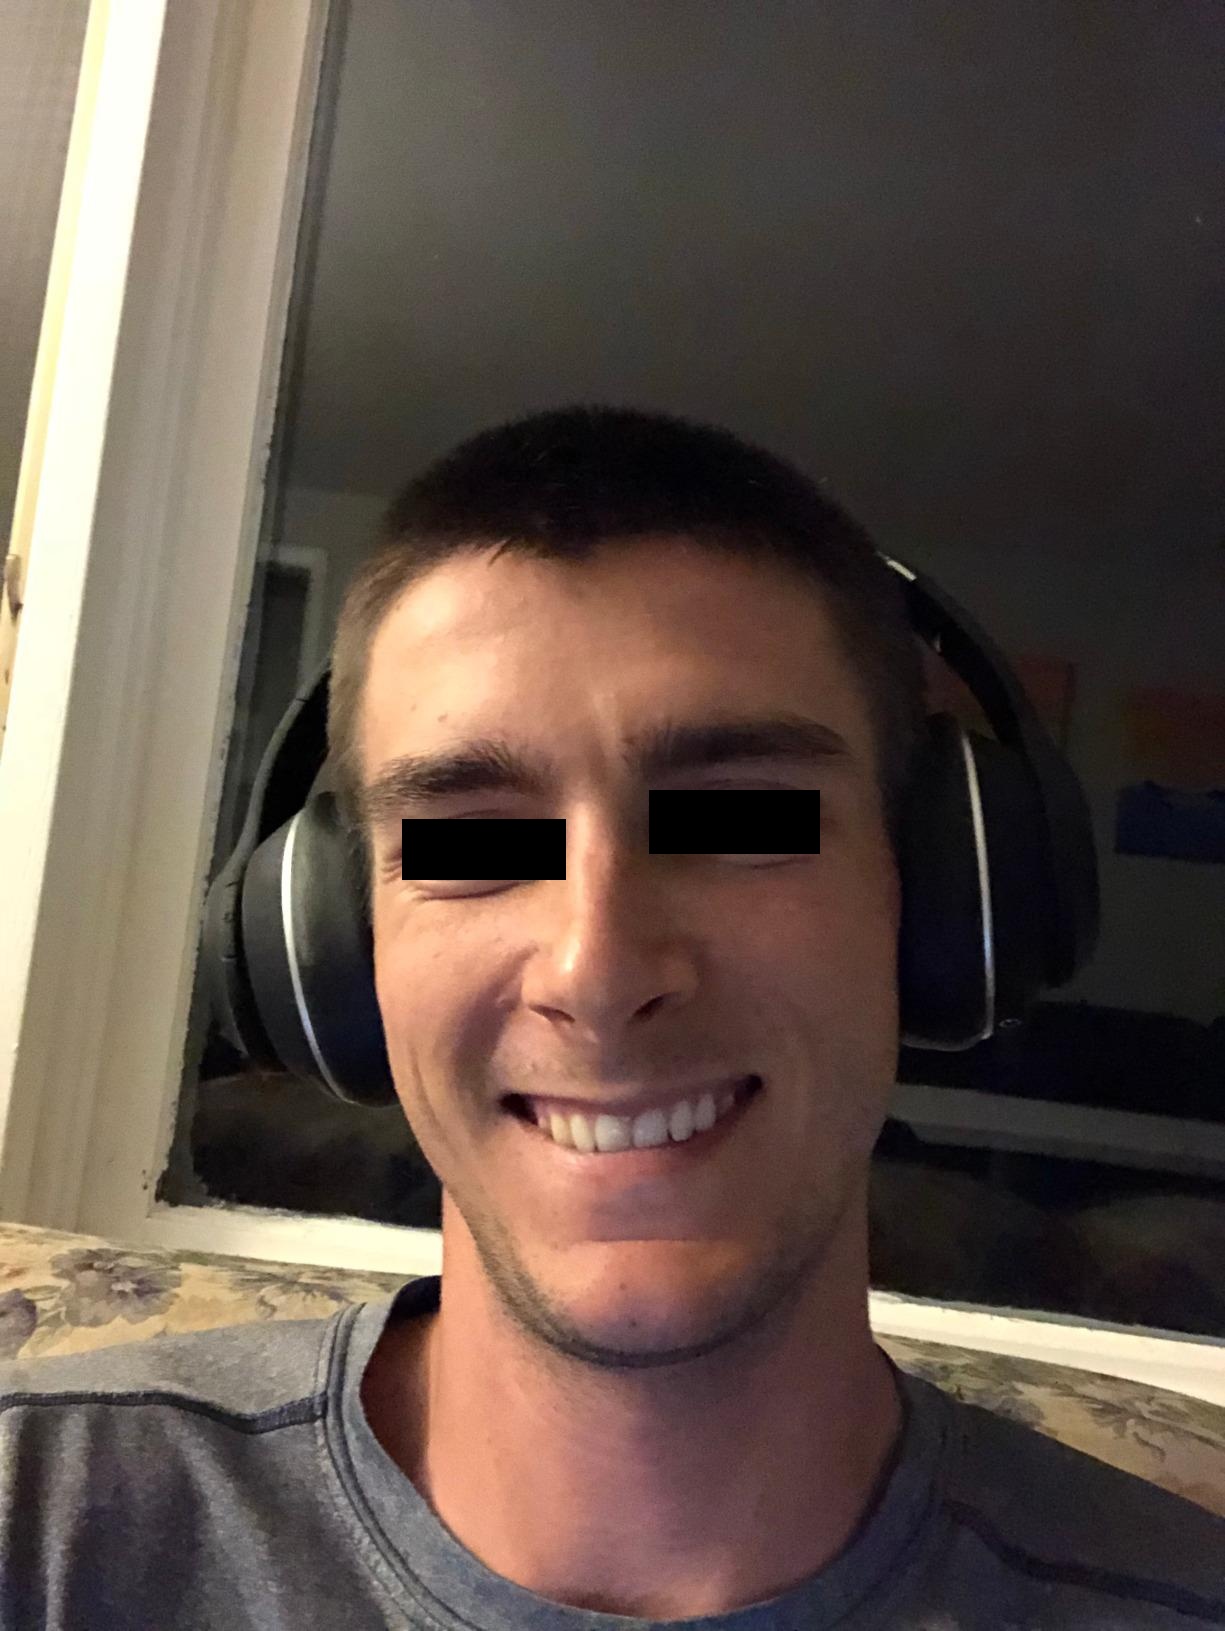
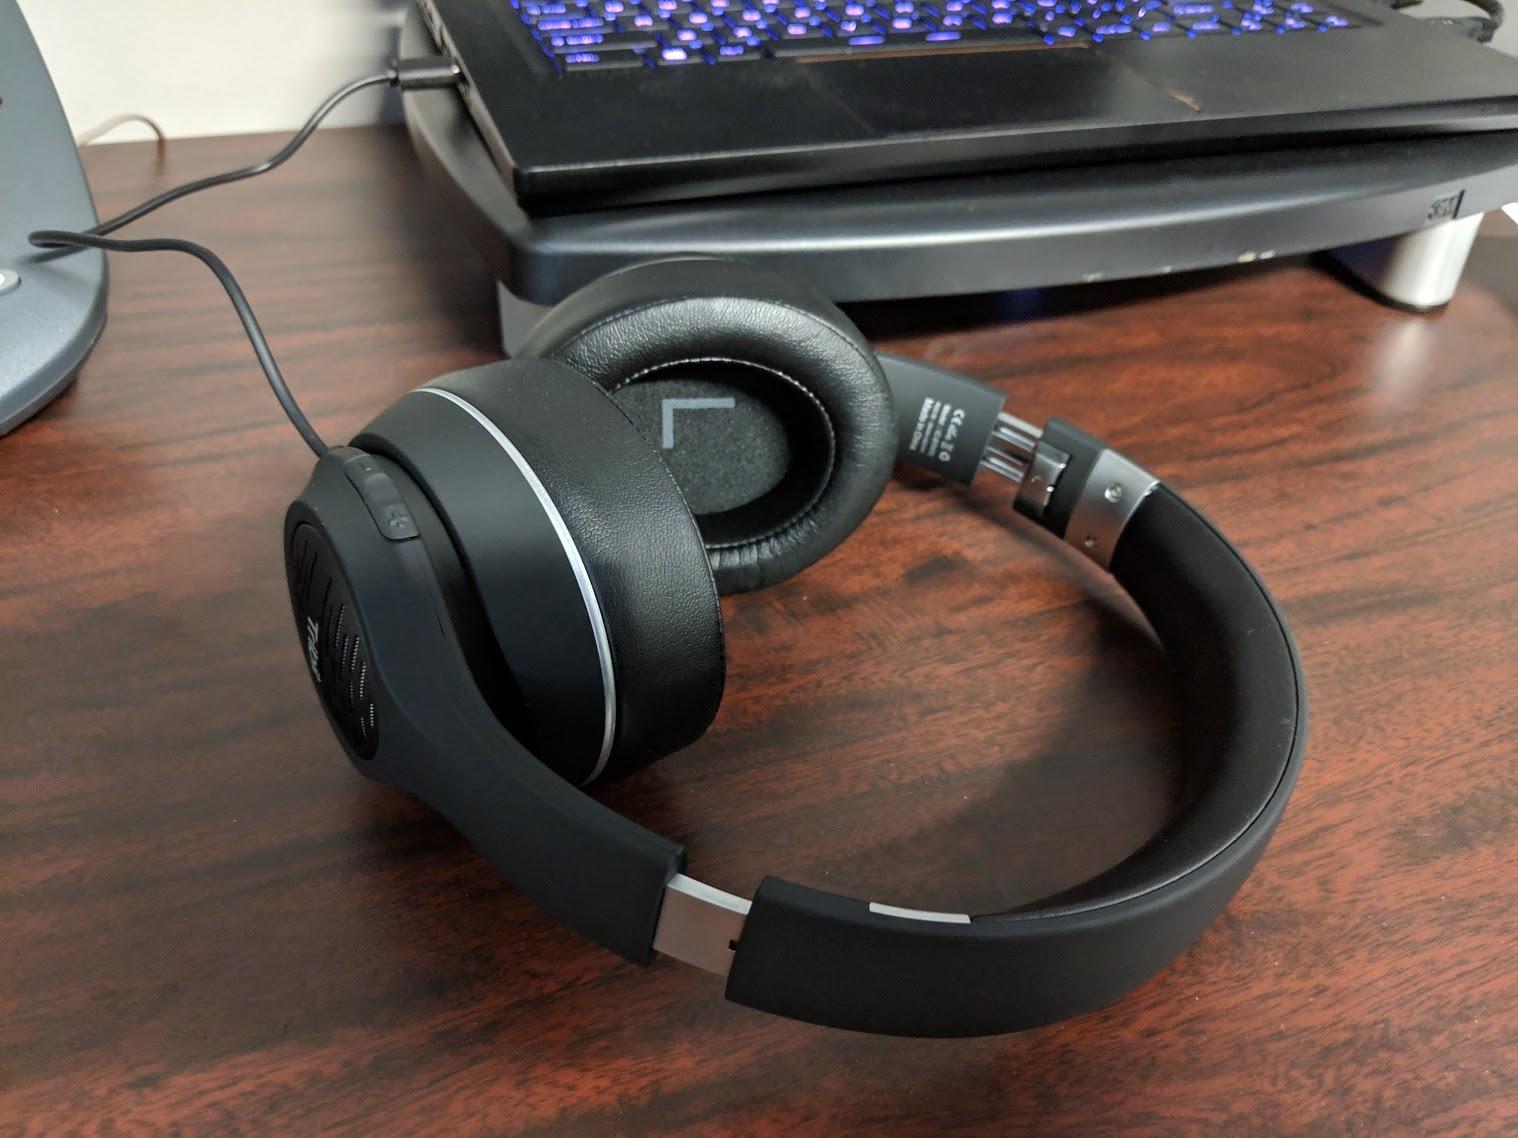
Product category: headphones
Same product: yes